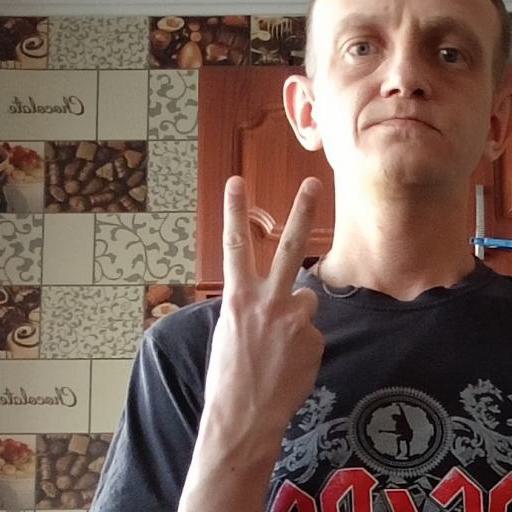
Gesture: peace_inverted